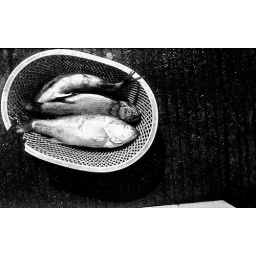
fish in market